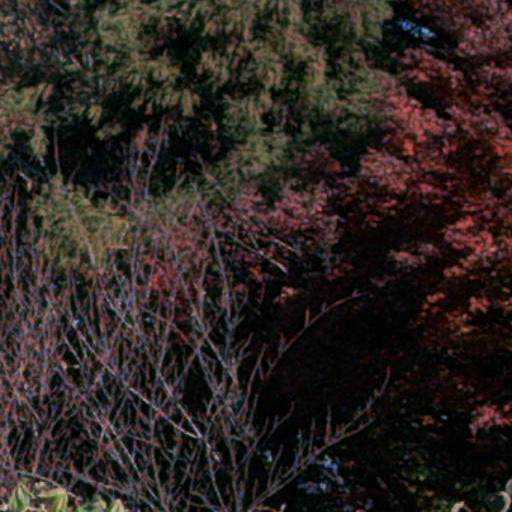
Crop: cassava